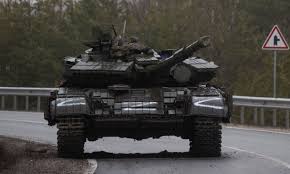
Label: T-64